Keanu Reeves

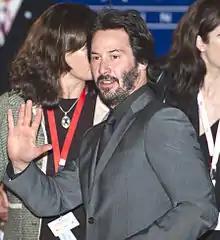
Reeves, dressed in a grey suit, waving to the crowd at the Berlin Film Festival, February 2009

In 1999, Reeves starred in the critically acclaimed science fiction film "The Matrix", the first installment in what would become "The Matrix" franchise. Reeves portrays computer programmer Thomas Anderson, a hacker using the alias "Neo", who discovers humanity is trapped inside a simulated reality created by intelligent machines. To prepare for the film, which was written and directed by the Wachowskis, Reeves had read Kevin Kelly's "", and Dylan Evans's ideas on evolutionary psychology. The principal cast underwent months of intense training with martial arts choreographer Yuen Woo-ping to prepare for the fight scenes. "The Matrix" proved to be a box office success; several critics considered it to be one of the best science fiction films of all time. Kenneth Turan of the "Los Angeles Times" felt it was a "wildly cinematic futuristic thriller that is determined to overpower the imagination", despite perceiving weaknesses in the film's dialogue. Janet Maslin of "The New York Times" credited Reeves for being a "strikingly chic Prada model of an action hero", and thought the martial arts stunts were the film's strongest feature. "The Matrix" received Academy Awards for Best Film Editing, Best Sound Editing, Best Visual Effects, and Best Sound.